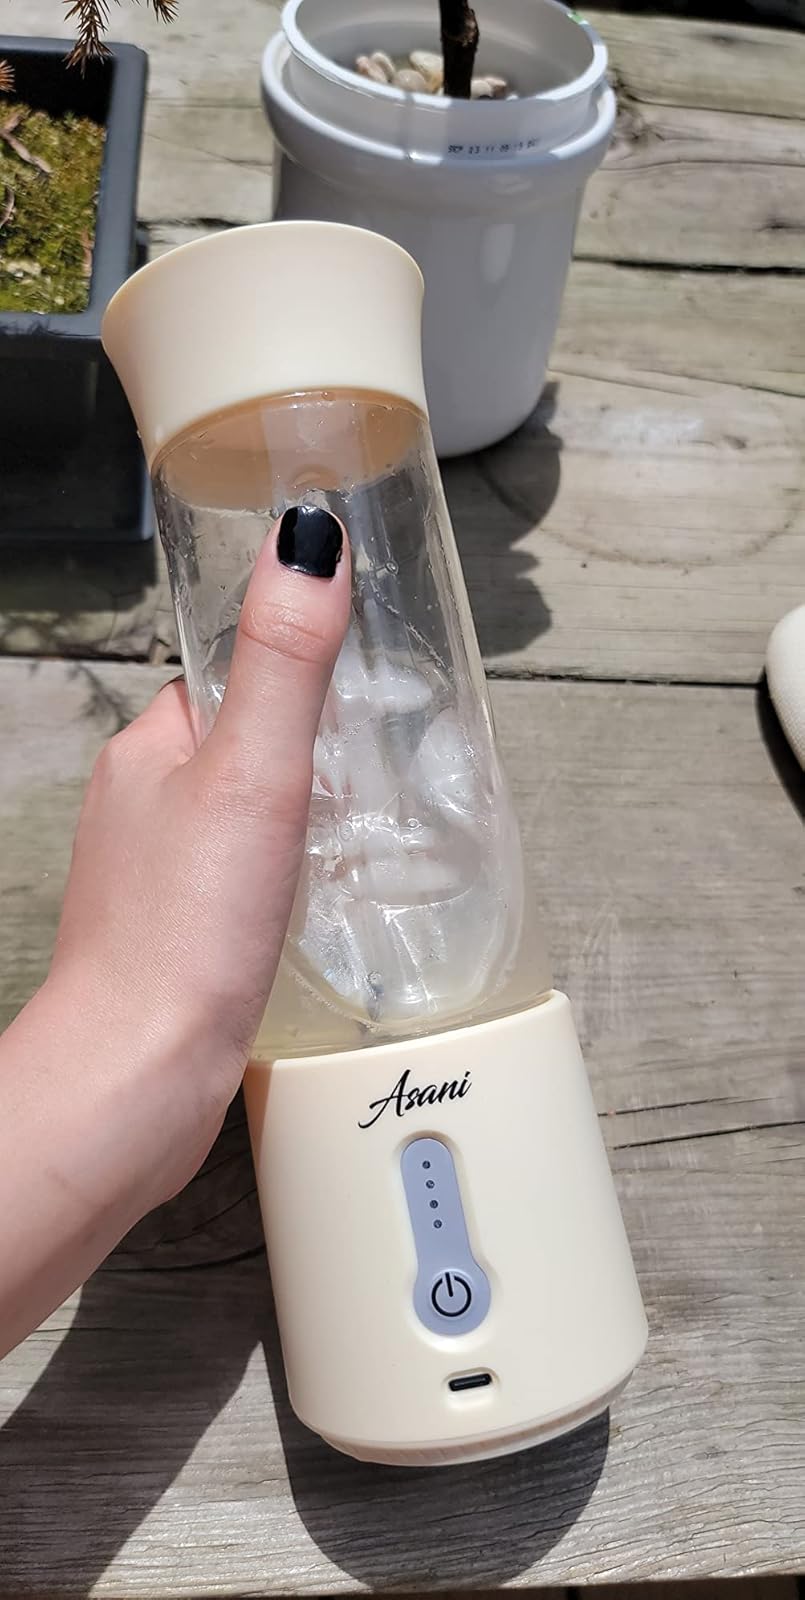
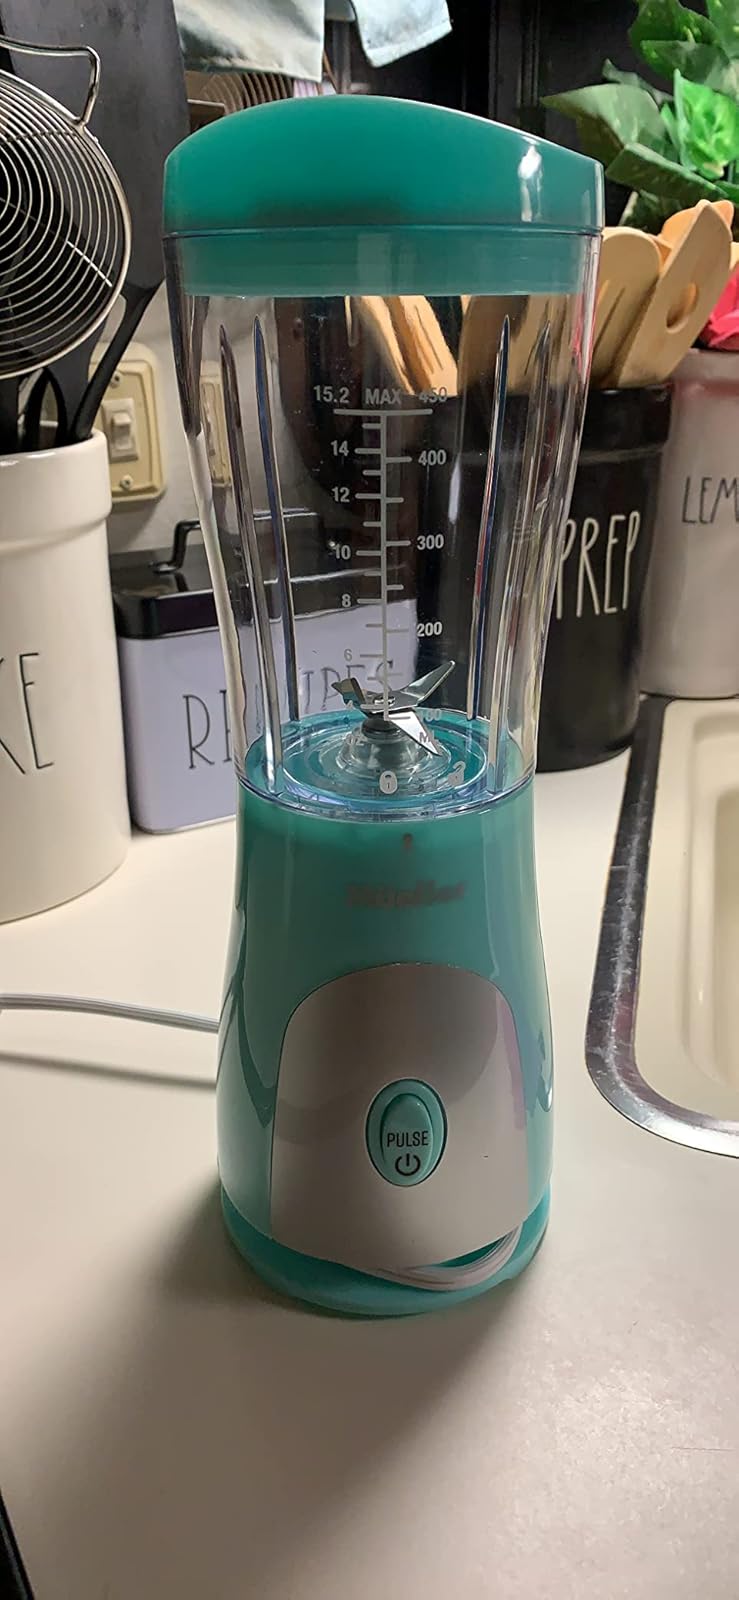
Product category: items_blender
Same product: no